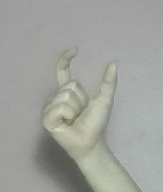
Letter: nun